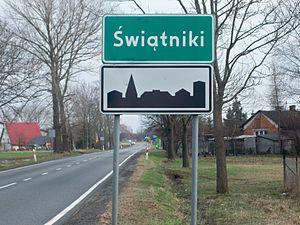
Świątniki est un village de la gmina de Pabianice, du powiat de Pabianice, dans la voïvodie de Łódź, situé dans le centre de la Pologne.